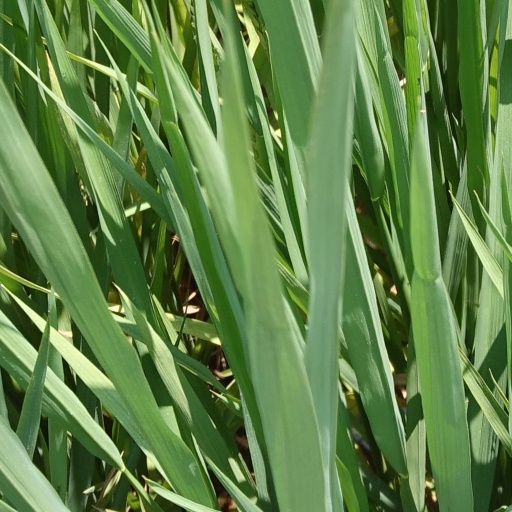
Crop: rice